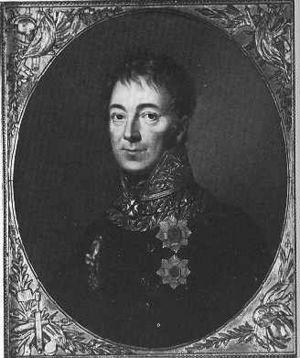
Carl Philipp Joseph von Wrede, né le 29 avril 1767 à Heidelberg, mort le 12 décembre 1838 à Ellingen en royaume de Bavière, est un feld-maréchal bavarois de la Révolution et de l’Empire.